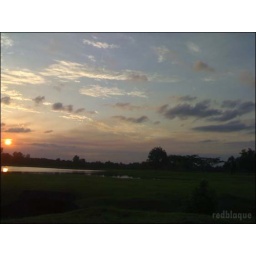
The lake beside the Muslim burial ground in Kuching